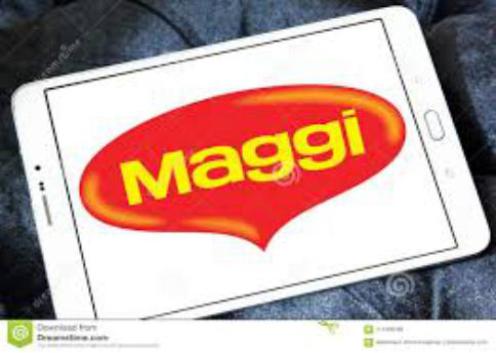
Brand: maggi noodles
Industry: Food